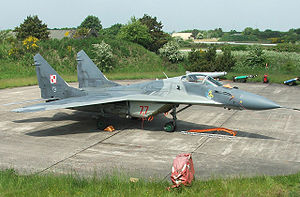
Mikojan-Gurevitj MiG-29
Polsk MiG-29 - Flyvestation Skrydstrup 2006
Mikojan MiG-29 er et russisk tomotoret let kampfly designet i Sovjetunionen. Flyet blev udviklet i starten af 1970'erne og blev indsat i tjeneste i 1983. MiG-29 er senere opgraderet i mere moderne varianter.